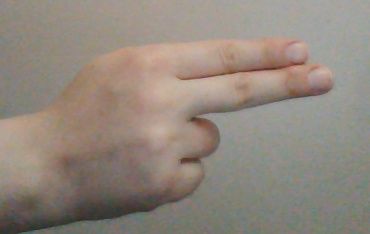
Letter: ain